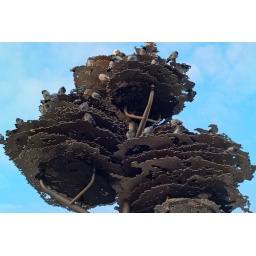
Seen this in piccadilly square near the bus station. The contrast of the pidgeons in the steel tree appealed.